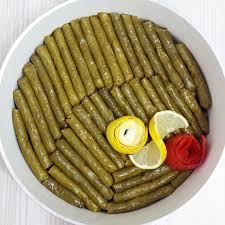
Yemek: yaprak_sarma